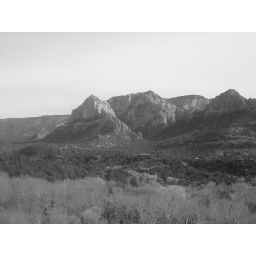
Trying out my black and white settings. I like the look of these rock formations in black and white.